Whitchurch, Shropshire

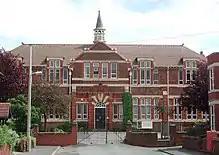
Whitchurch CE Junior School

Whitchurch is a primary destination on the British road network, signed from as far away as Warrington on the A49, and Wolverhampton on the A41. The bypass around the town shared by both roads opened in 1992. Whitchurch also has roads to Wrexham, Nantwich, Chester, Shrewsbury and Newcastle-under-Lyme. There are bus services from Whitchurch to surrounding settlements including Chester, Nantwich, Wrexham and Shrewsbury.